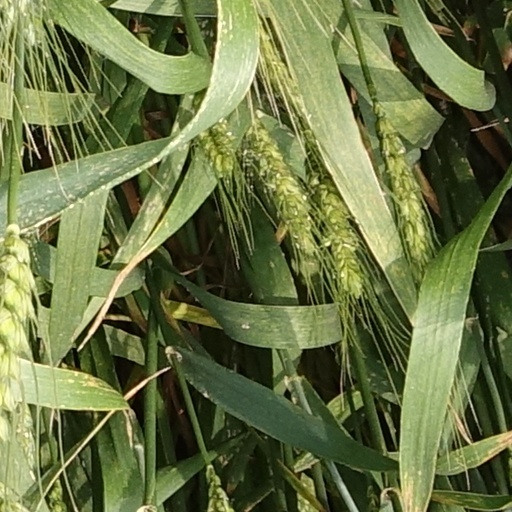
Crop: wheat